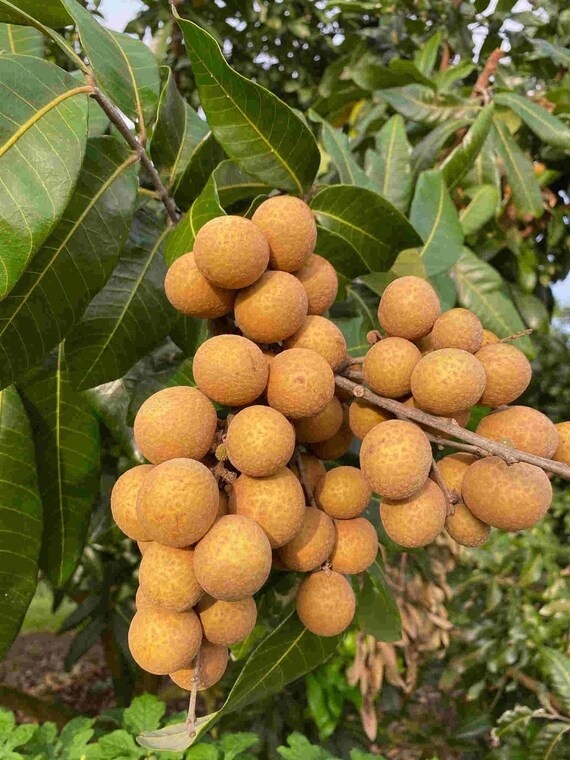
BIEWKIEW Thailand Longan. Nhãn Bắp Cải hột tiêu
Biew Kiew Thailand Longan. Nhãn Bắp Cải Hột Tiêu. Airlayered tree Will fruit soon in 1-2year. Ship in 3Gal Pot The Biew Kiew Longan is a variety from Thailand. It is well-suited for growing in subtropical regions with cooler winters. It has a supreme quality large fruit with a stronger caramel butterscotch-like flavor, its seed is smaller compared to other longan varieties. The fragrant creamy yellow flowers are held in panicles and are very attractive to pollinators. Longan fruit grows in large drooping clusters and, once fruiting, you will never be in short supply of this delicious summer treat. Mature Height: 15-20 ft. Sunlight: Full-Partial Cold Hardy to 28 degrees
Category: Food, Beverages & Tobacco > Food Items > Fruits & Vegetables > Fresh & Frozen Fruits > Longan